The Darling (novel)

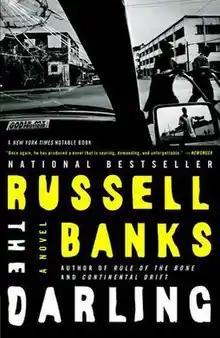
Softcover edition

The Darling is a historical novel written by Russell Banks, and published on October 12, 2004, by HarperCollins.